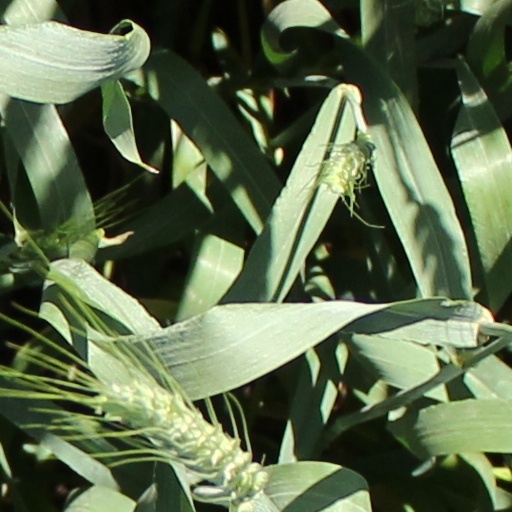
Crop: wheat